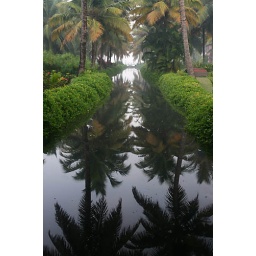
Reflectioin of Palm trees in still water in early morning in Kumarakom, Kerala, India